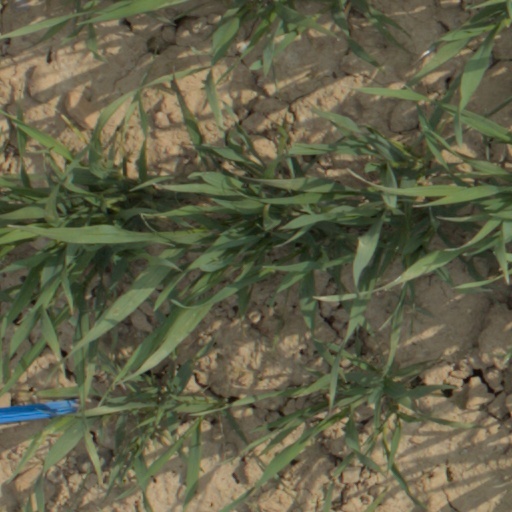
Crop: wheat